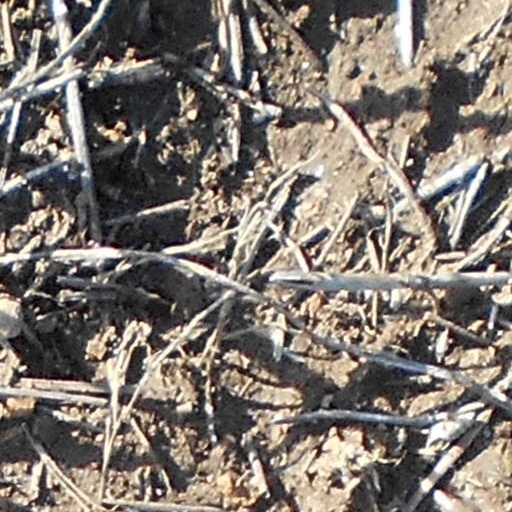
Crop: wheat